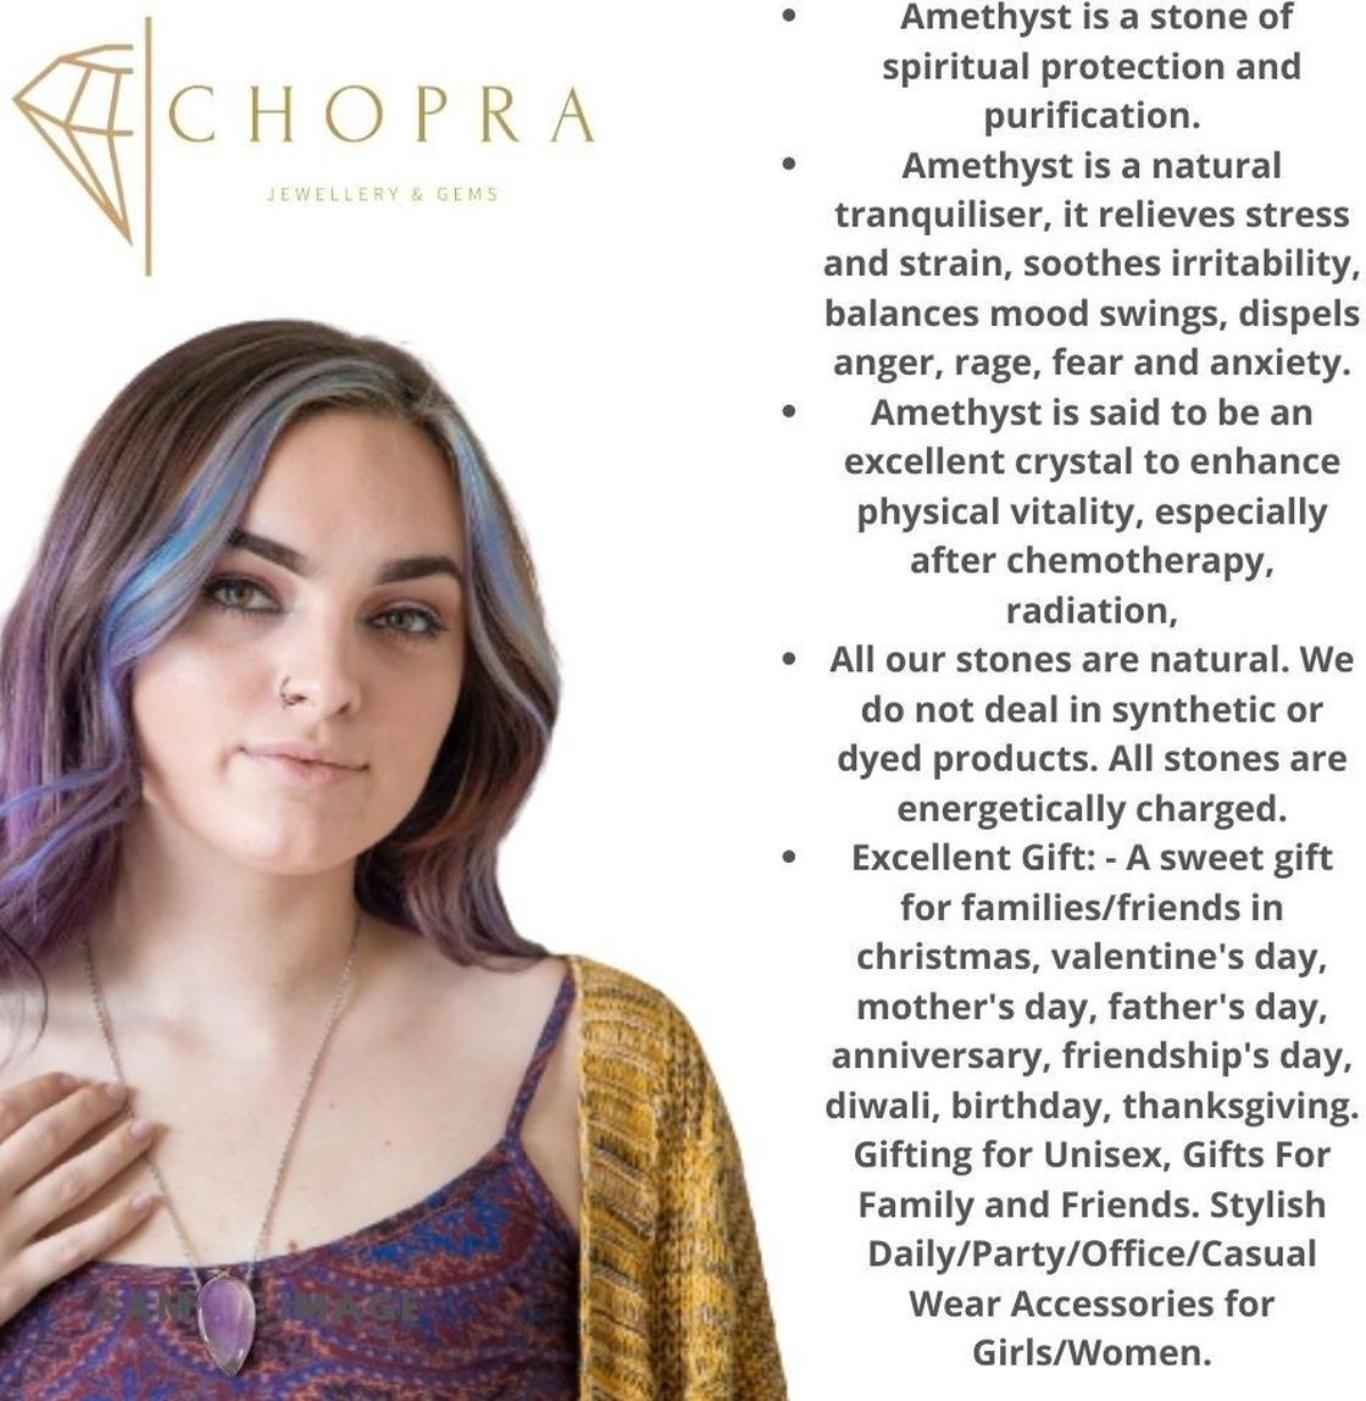
Chopra Gems Brass 100 Percent Unique and Effective Original Amethyst Stone Pendants Without Chain Purple (Men and Women) (Pendant_KJ9)
Type: Necklaces & Pendants
Brand: Chopra Gems & Jewellery
Price: Rs. 499
 Amethyst stone of balance , physical mental healing. It can reduce anxiety, treat addictions and to improve mental health. It strengthens intuition and improves focus. It helps us remove addictions from smoking, drinking, etc. Chakra crown third eye
Features: Material - brass,Color purple,Chain not included
Included: 100 Percent Unique and Effective Original Amethyst Stone Pendants